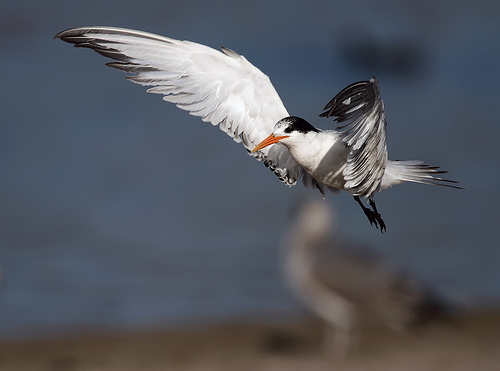
the bird has a long bill that is red, as well as large wingbars.
this is a large bird with white beneath the wings and black tarsus and feet as well as an orange beak and white throat with a black head.
a white bird with black and gray feathers and a yellow beak.
a medium size bird flapping its wings with an orange beak
this bird is black and white in color with a orange beak, and black eye rings.
a small bird with a large wingspan, white in color under its wings and belly, with black feathers on its wings and tail.
white bird with black crown, black wingtips, orange pointed beak and black tarsus and feet.
this particular bird has a belly that is white and gray with a long orange billthe bird has a long orange bill and two large wingbars.
this bird has large black and white wings, a short tail, a small head, and a long orange beak.
Species: Elegant Tern